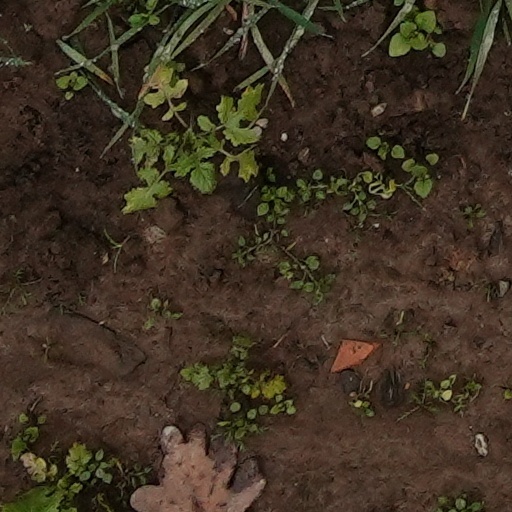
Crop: wheat